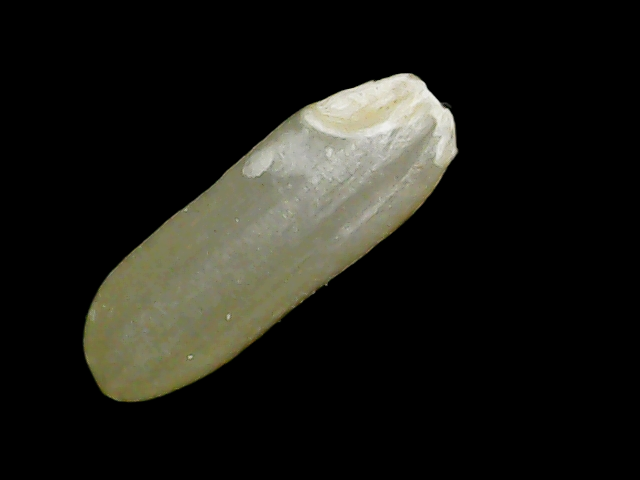
Rice variety: Binadhan11